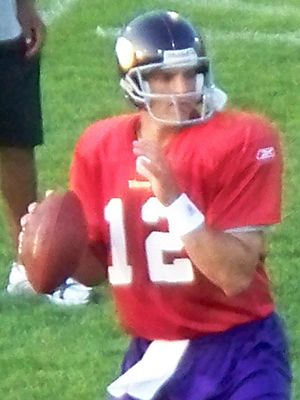
Gus Frerotte
Frerotte i 2008
"Gustave Joseph ""Gus"" Frerotte er en tidligere amerikansk footballspiller, der spillede i NFL som quarterback. Frerotte kom ind i ligaen i 1994 og spillede i den frem til 2008.